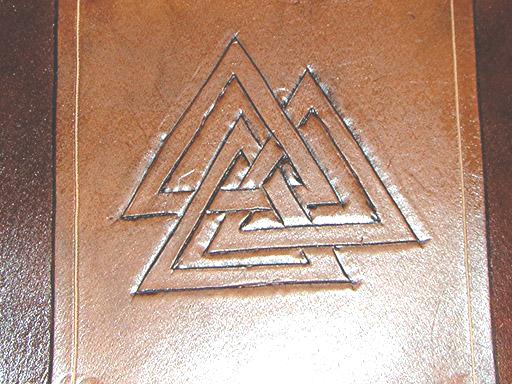
Material: leather